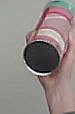
Product: pringles_original